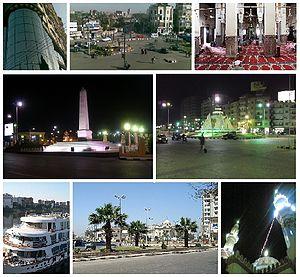
Sohag est une ville égyptienne de 140 000 habitants. Elle se trouve au sud d'Assiout, sur la rive gauche du Nil.